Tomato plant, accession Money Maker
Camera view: tilt-top (135 deg); turntable rotation: 210 degrees
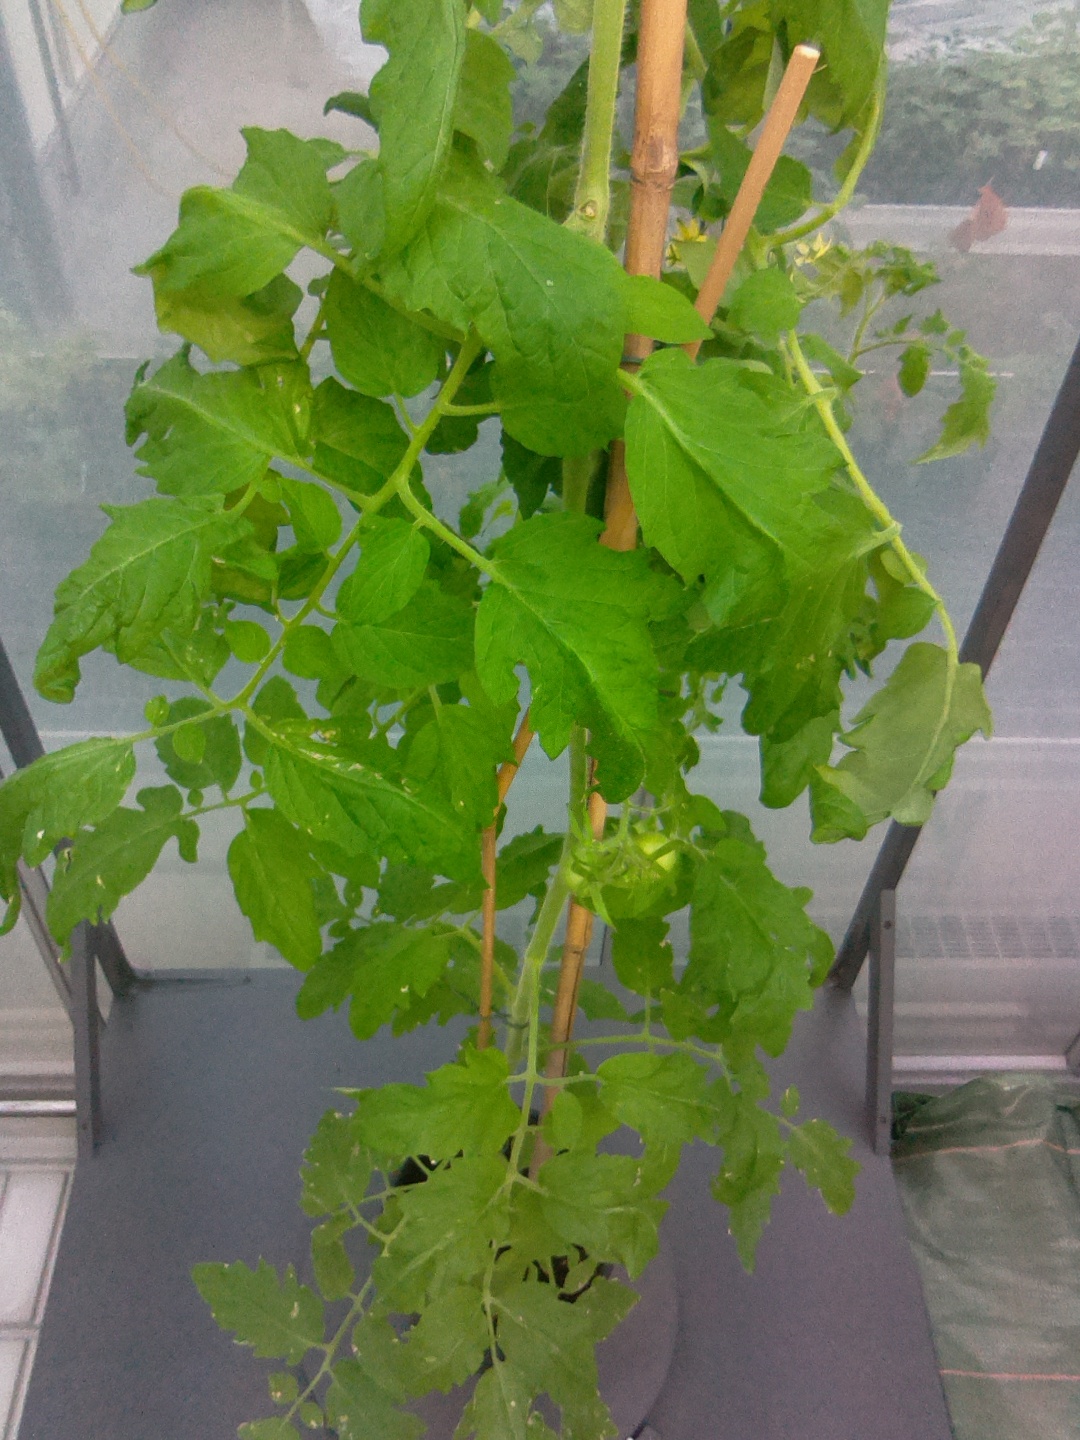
BBCH growth stage 71: 10%-20% of final fruit size